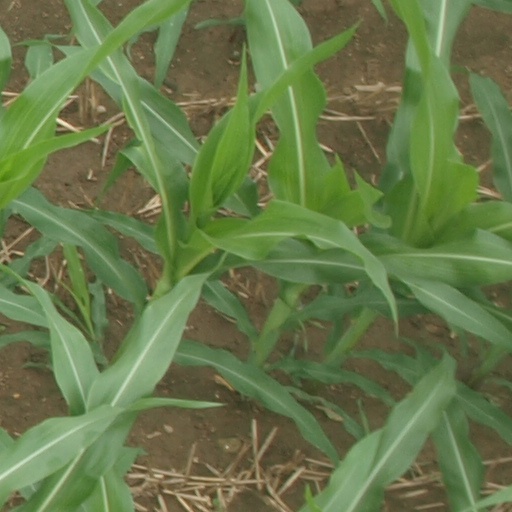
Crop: maize; corn